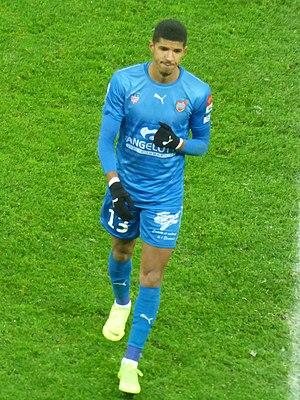
Dorian Bertrand pendant le match RC Lens / AS Béziers, comptant pour la 23ème journée du championnat de France de football de Ligue 2 2018-2019, le 4 février 2019, au Stade Bollaert-Delelis.